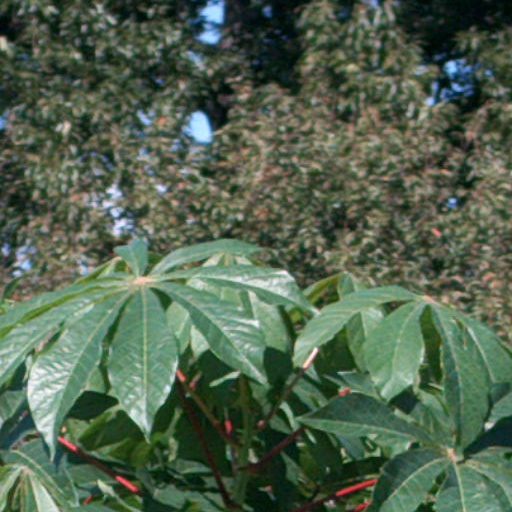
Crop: cassava